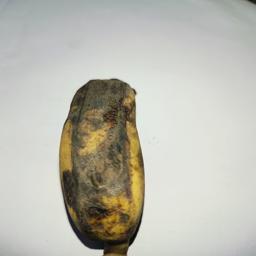
Ripeness: Overripe